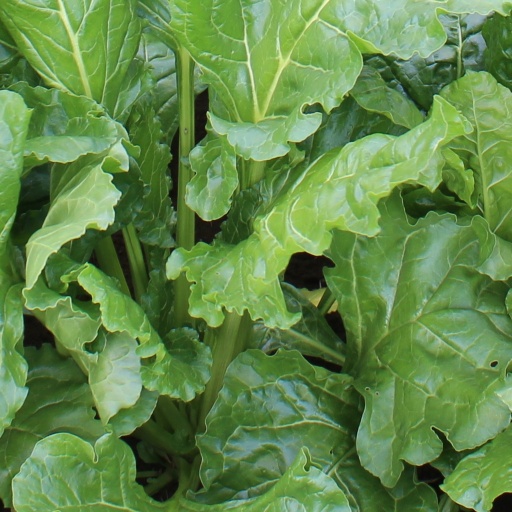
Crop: sugar beet